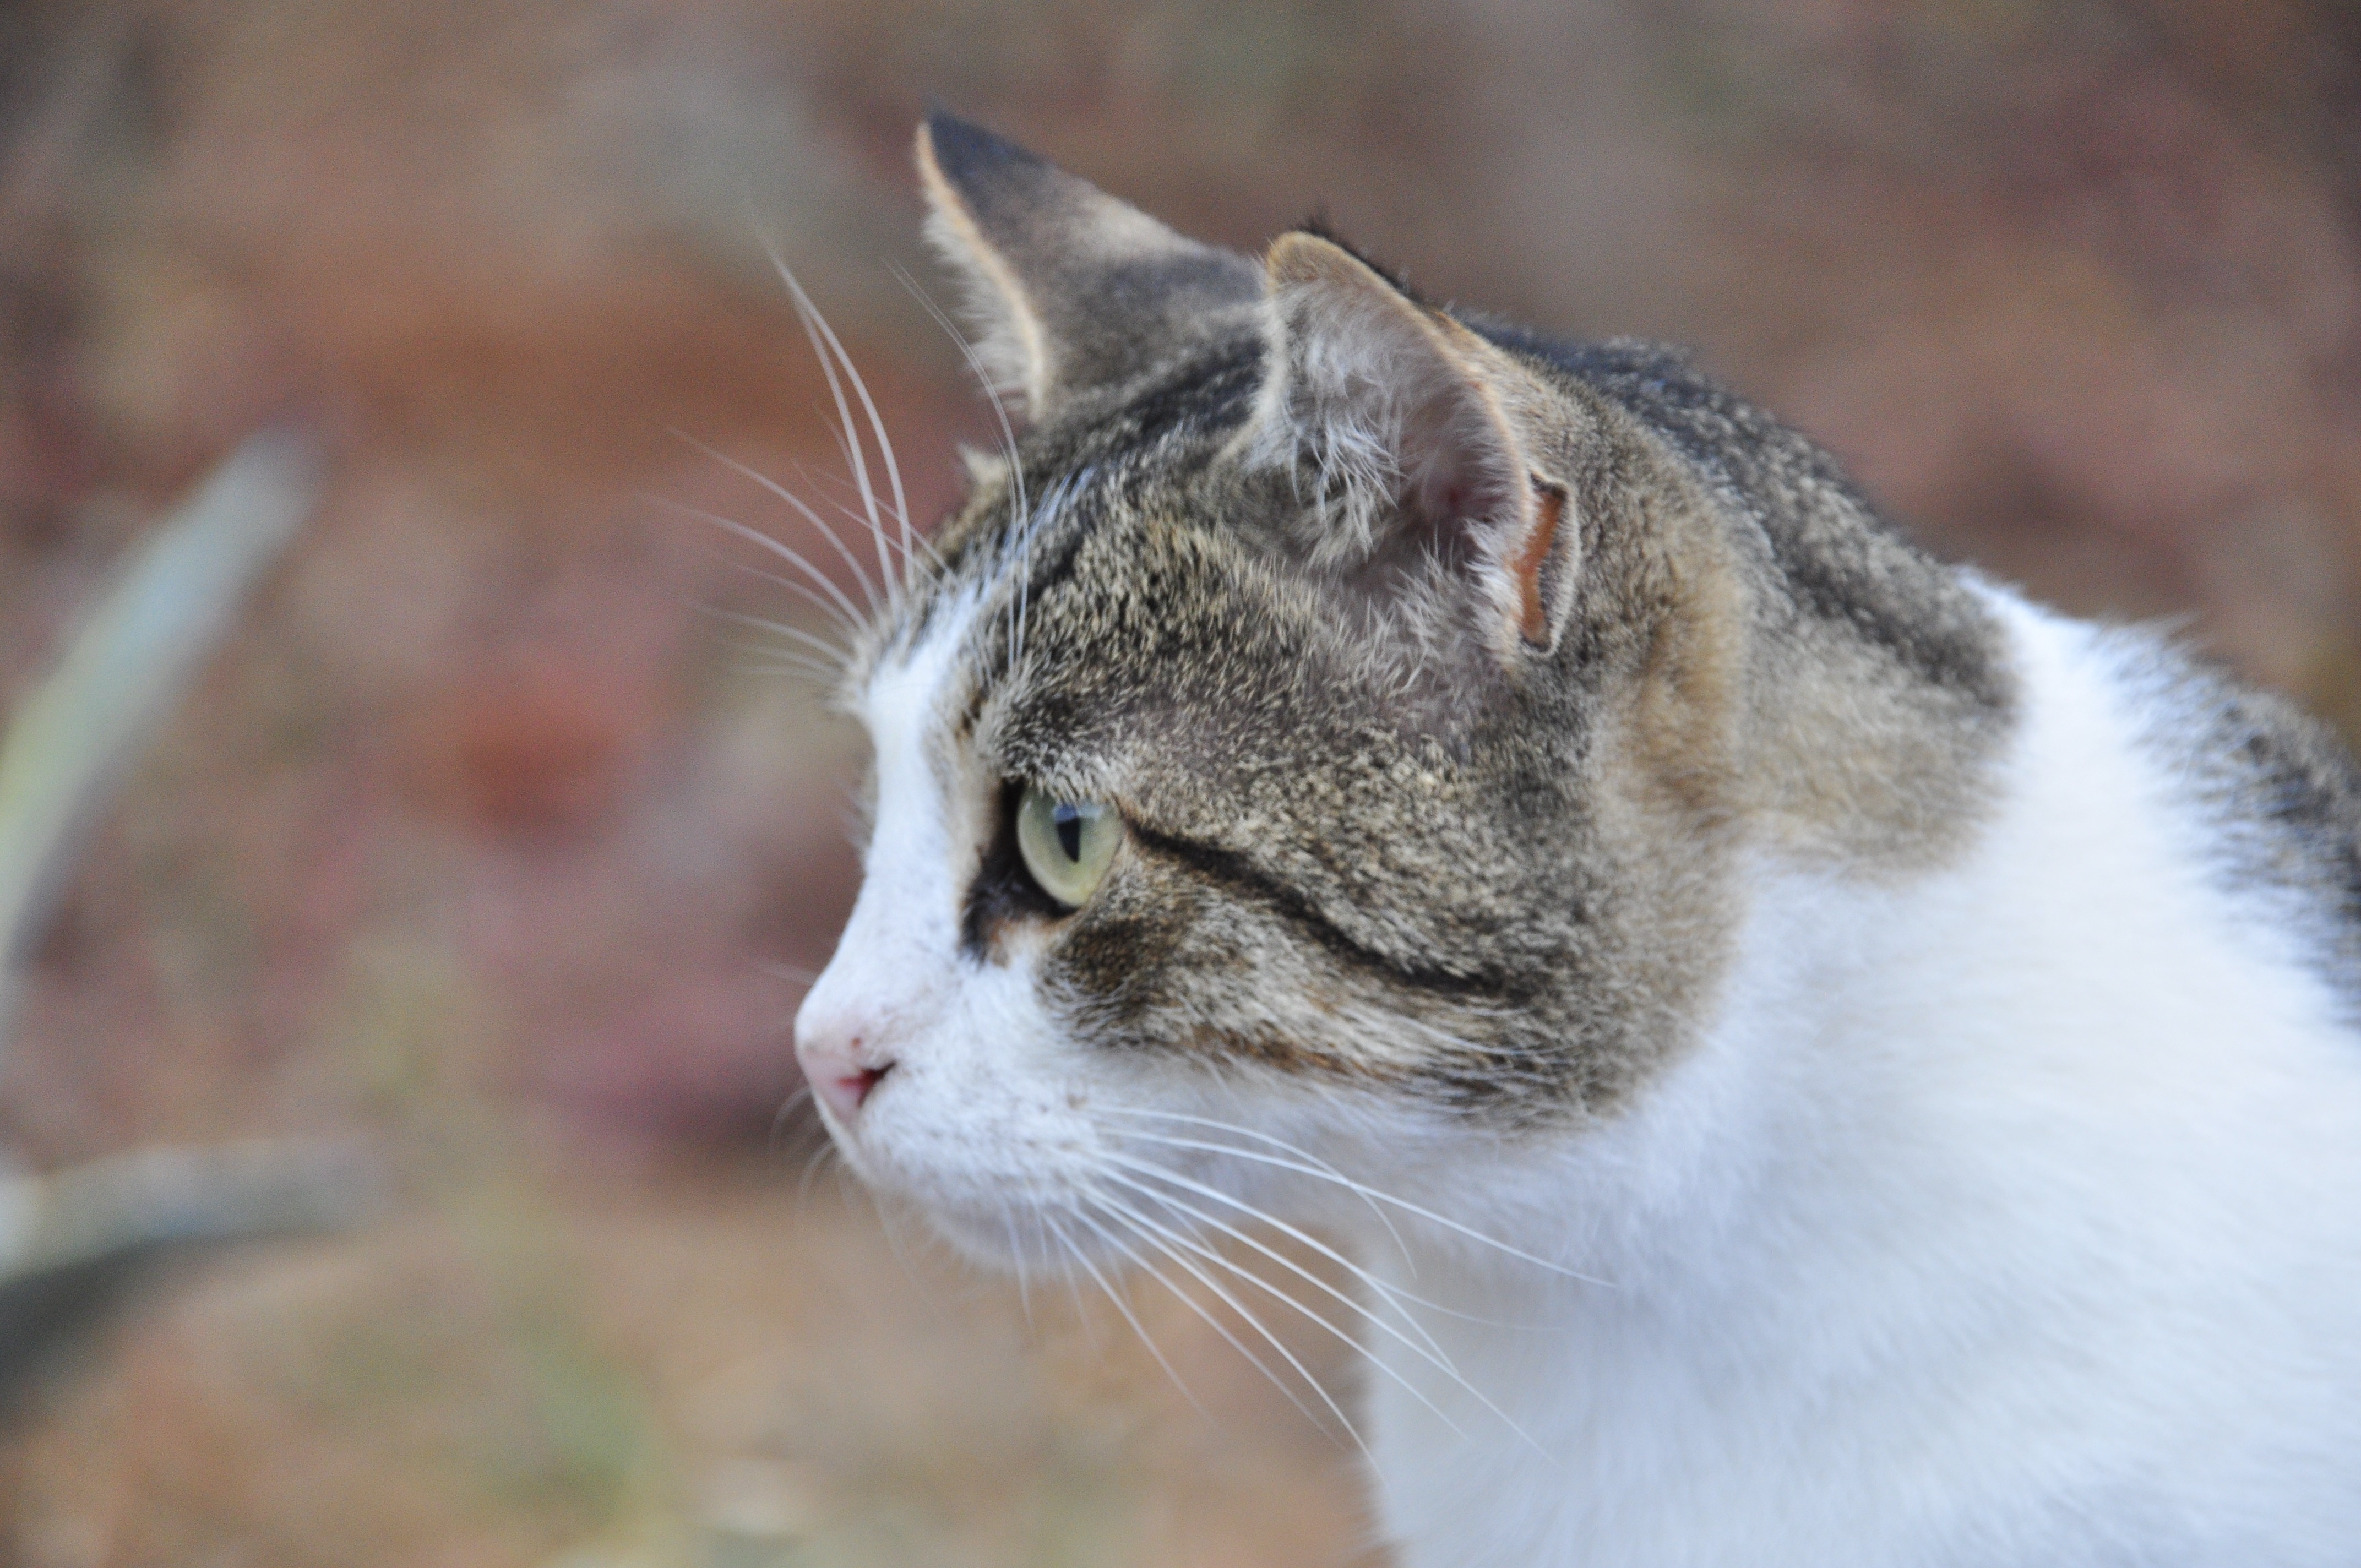
pet, greek, cat, mammal, fauna, close up, cats, nose, whiskers, animals, vertebrate, european shorthair, wild cat, stray cat, small to medium sized cats, cat like mammal, domestic short haired cat